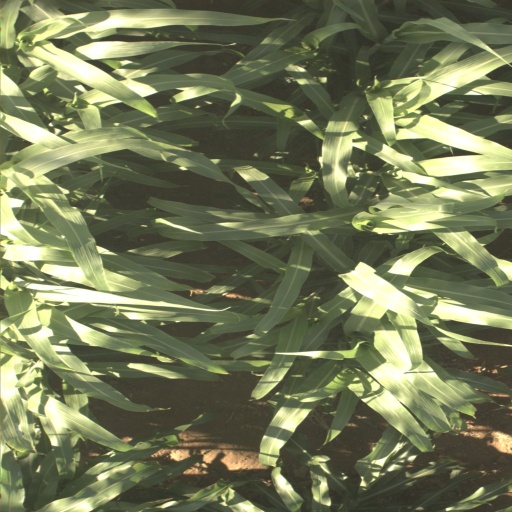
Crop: sorghum